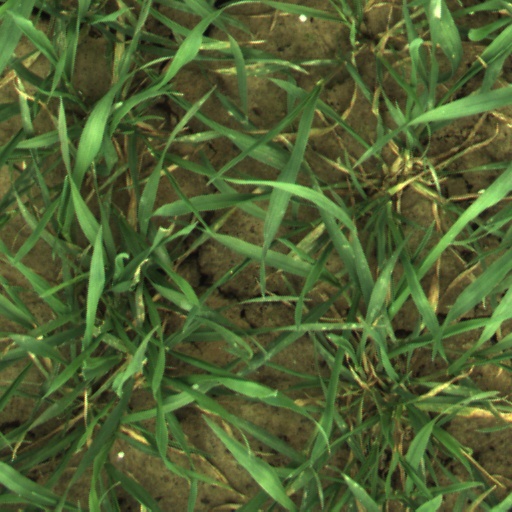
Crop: wheat